Kompas (TV program)

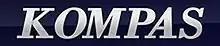
Logo used as of September 9, 2011

Kompas (The Compass) is a television news program that broadcasts on the Indonesian TV station Kompas TV. This news program based newspaper same name. Its slogan is ""Tegas, Terarah, & Menumbuhkan Harapan"" (Decisive, Purposeful, & Raising Expectations)"."